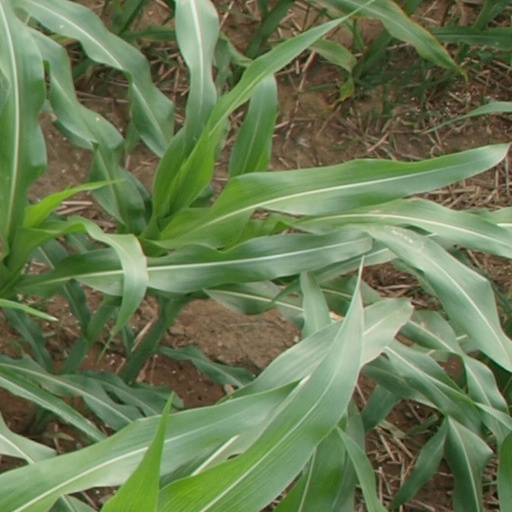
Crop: maize; corn